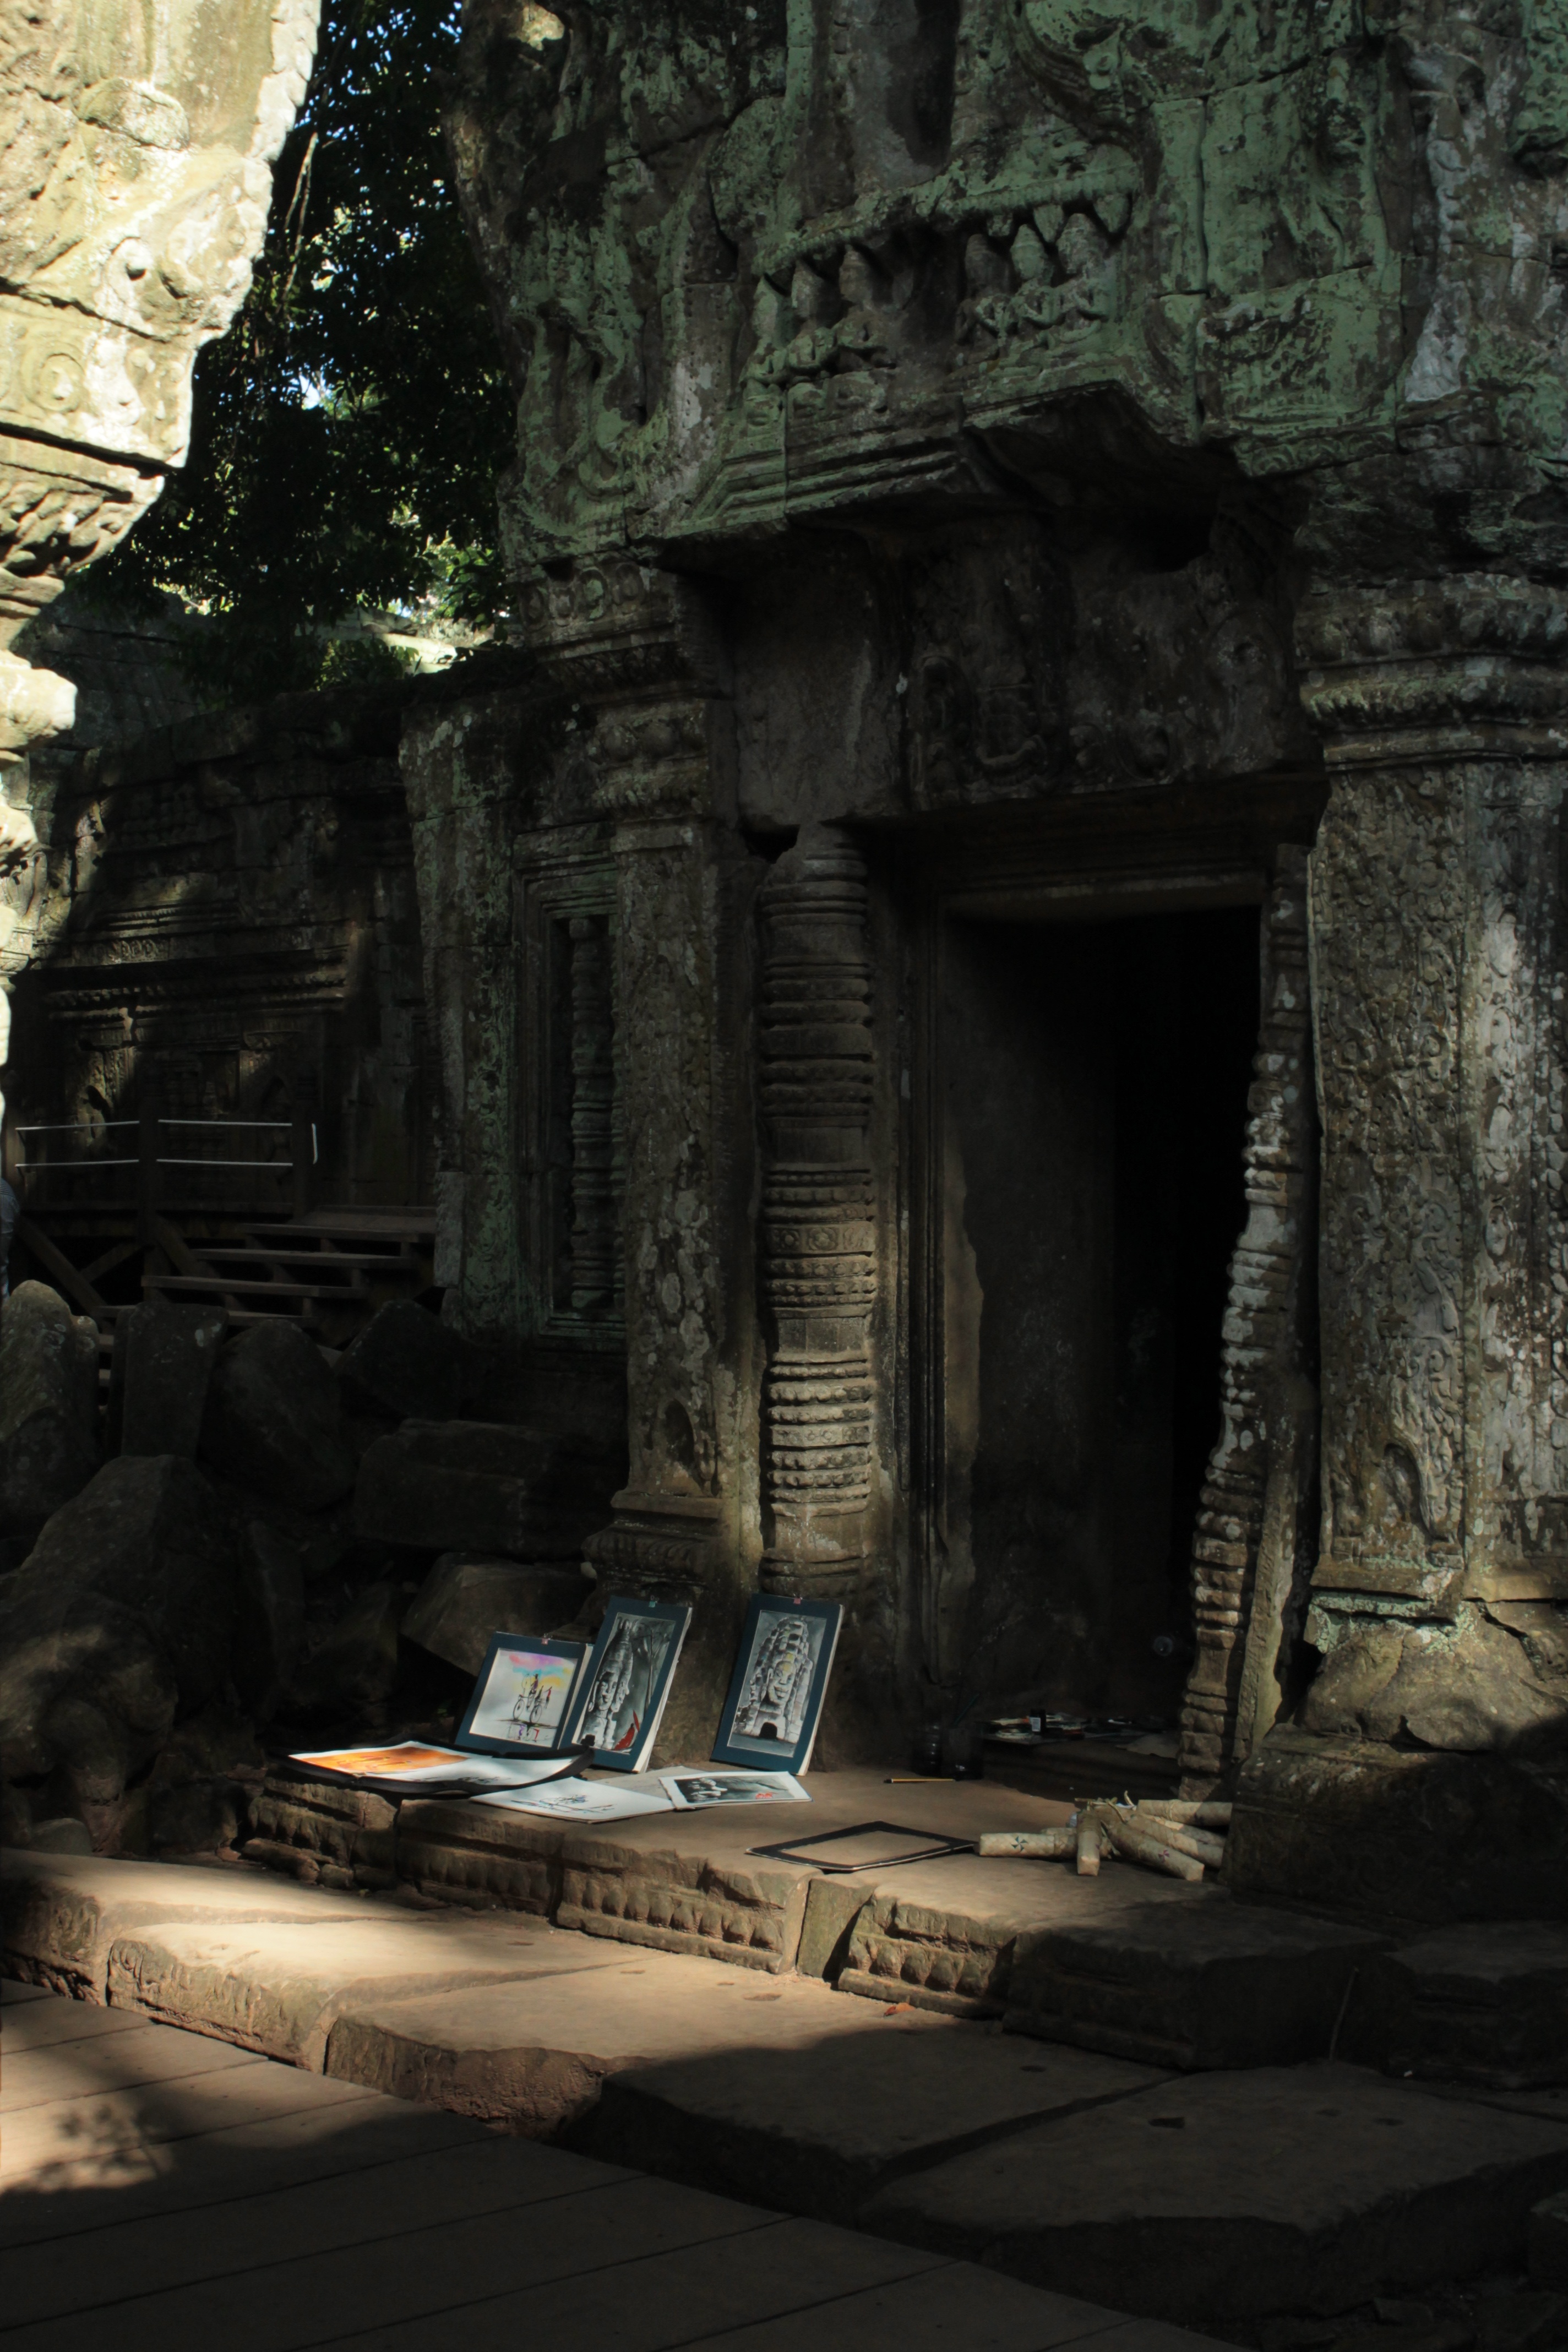
rock, darkness, temple, ruins, image, screenshot, ancient history